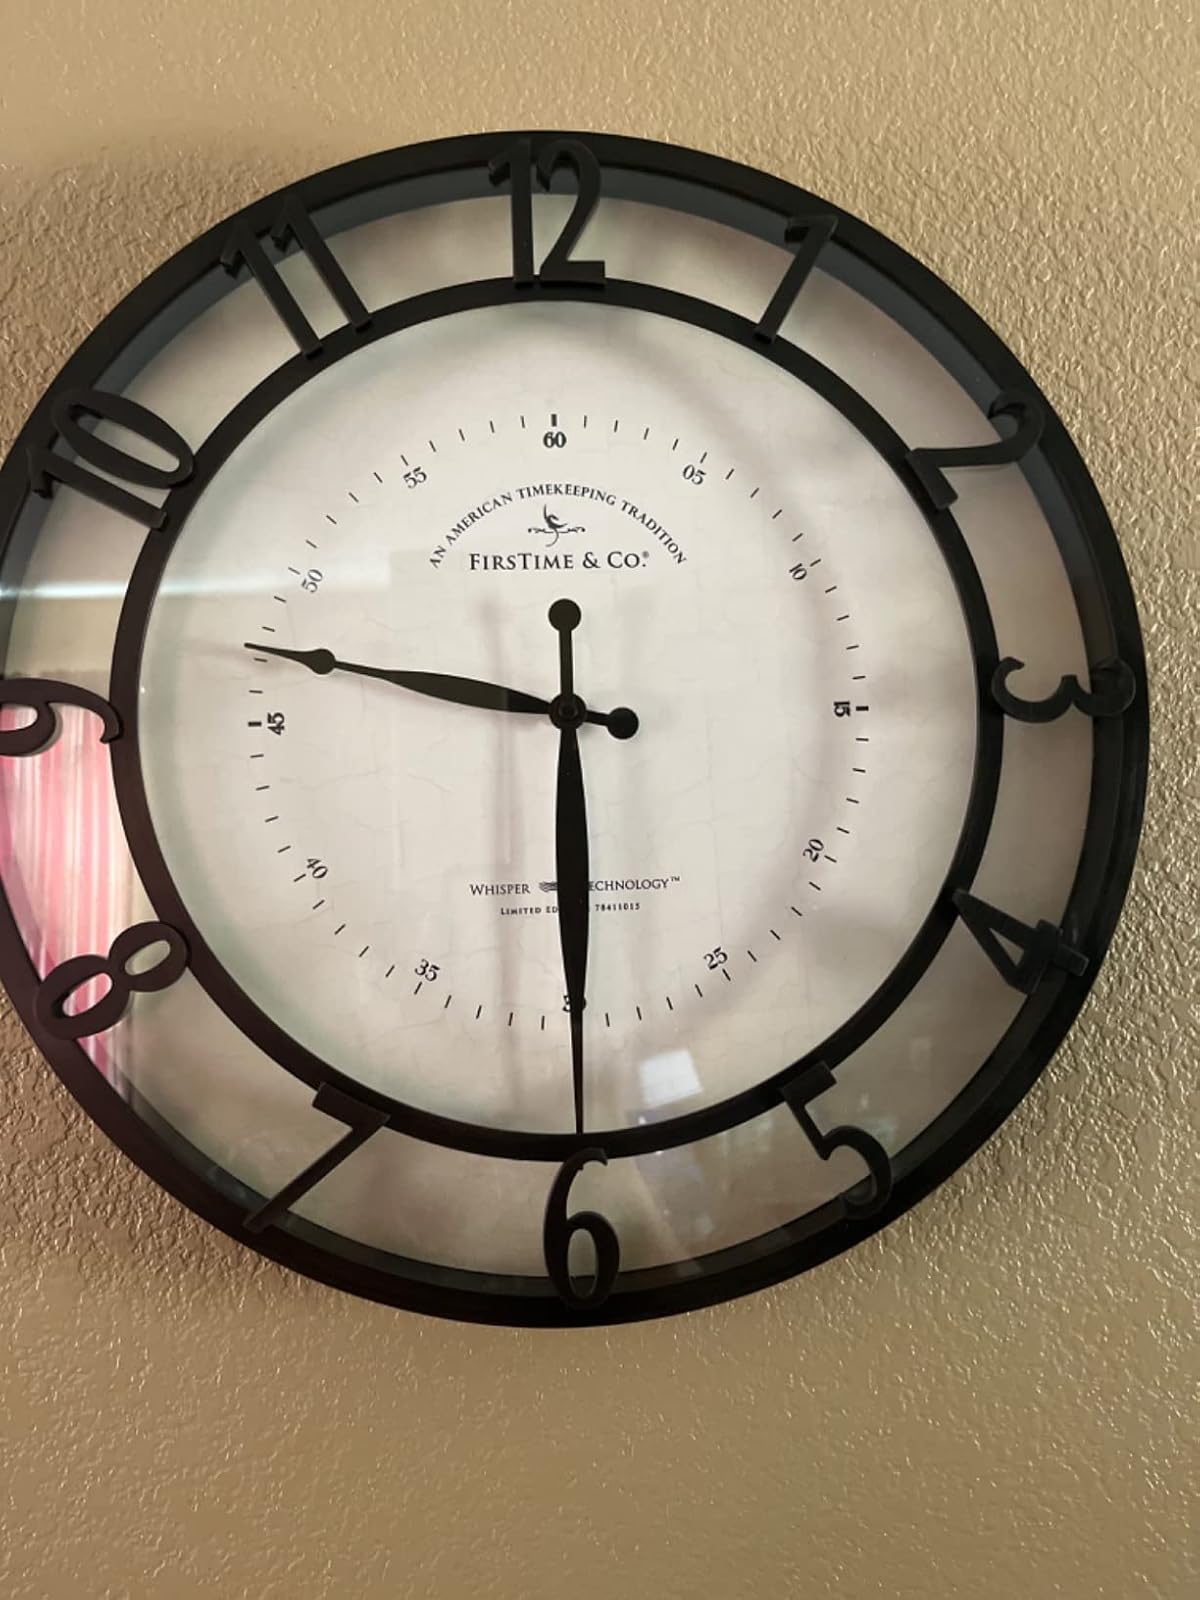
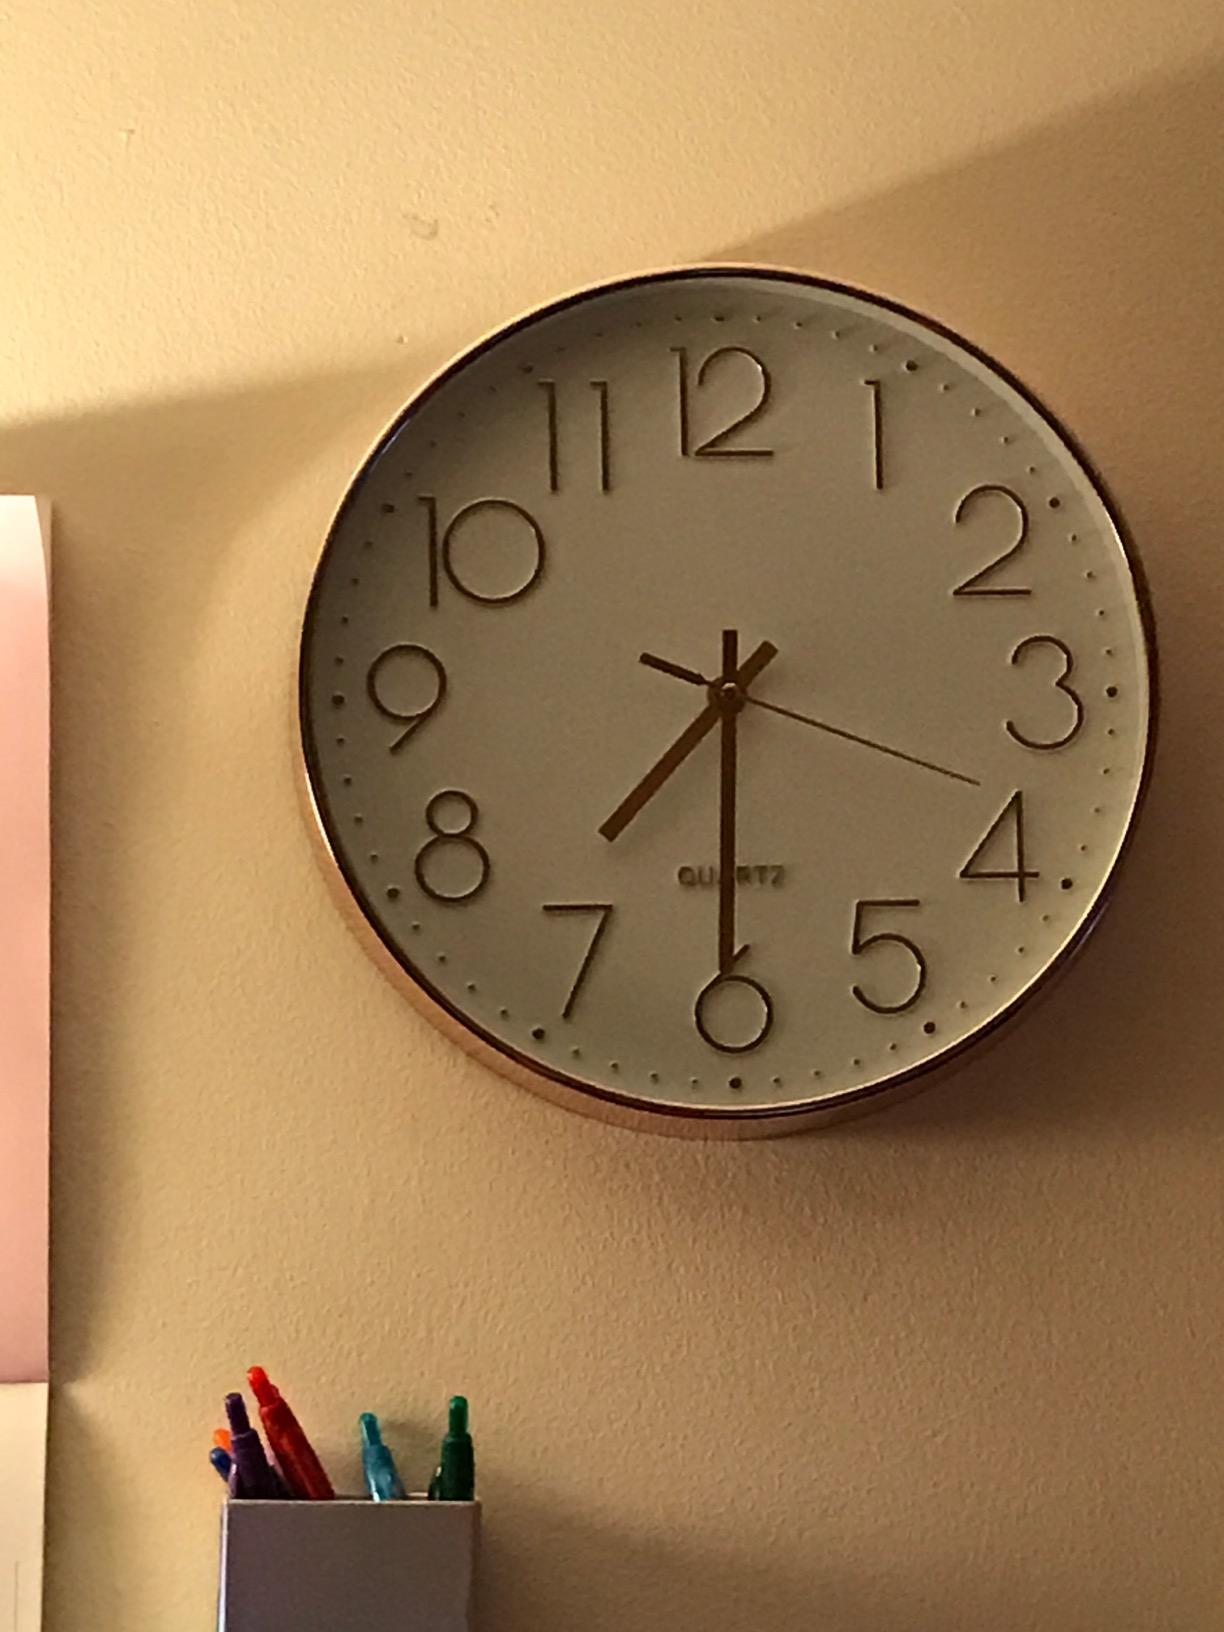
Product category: clock
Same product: no